Walthamstow Wetlands

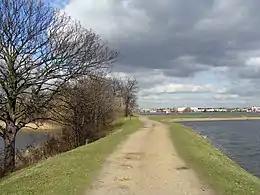
Path running between reservoirs 4 and 5

The Walthamstow Reservoirs complex is a mix of statutory (raised) reservoirs and non-statutory (in ground) reservoirs, owned and managed by Thames Water in order to supply drinking water to London.